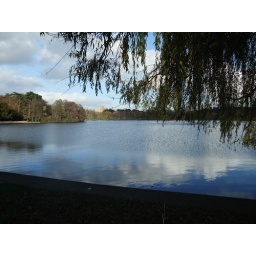
The lake at Wollaton Park, reflecting a blue sky with the Wollaton Hall in the distance.